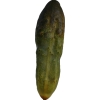
Label: cucumber